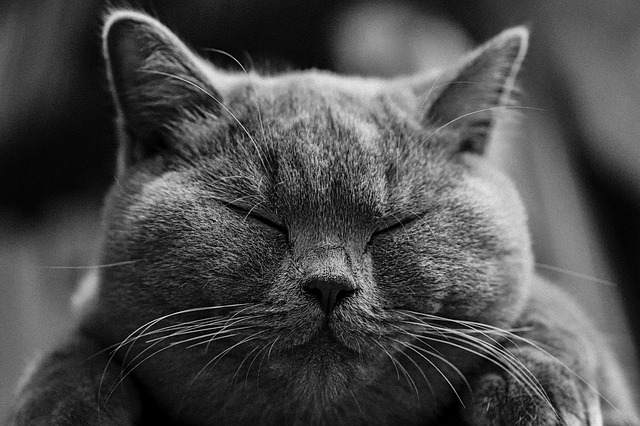
Label: cat